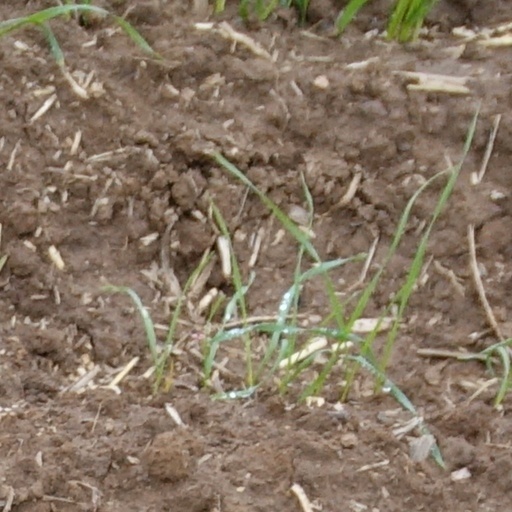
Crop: wheat